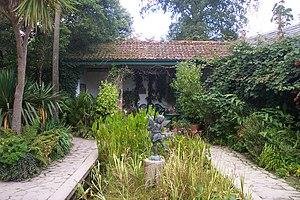
Les jardins perdus de Heligan, près de Mevagissey en Cornouailles, font partie des plus célèbres jardins botaniques britanniques. Le style des jardins est typique du XIXᵉ siècle.